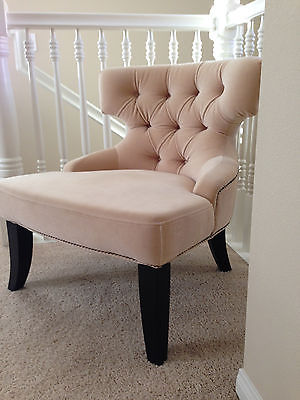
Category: chair